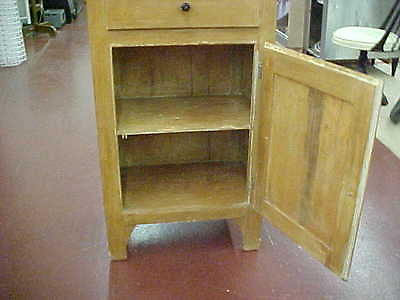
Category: cabinet